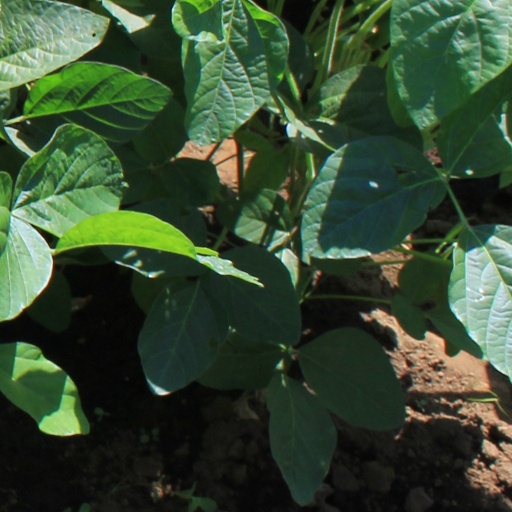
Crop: soybean